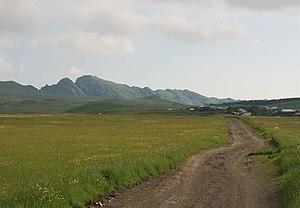
Le Kldekari ou Gedaklyar ou encore Gedakliri est un sommet qui s'élève à 2 040 mètres d'altitude et un col de montagne de la chaîne de Trialéti, au sud de la Géorgie. Une forteresse, jadis centre du duché de Kldekari, est située aux pieds de la montagne.